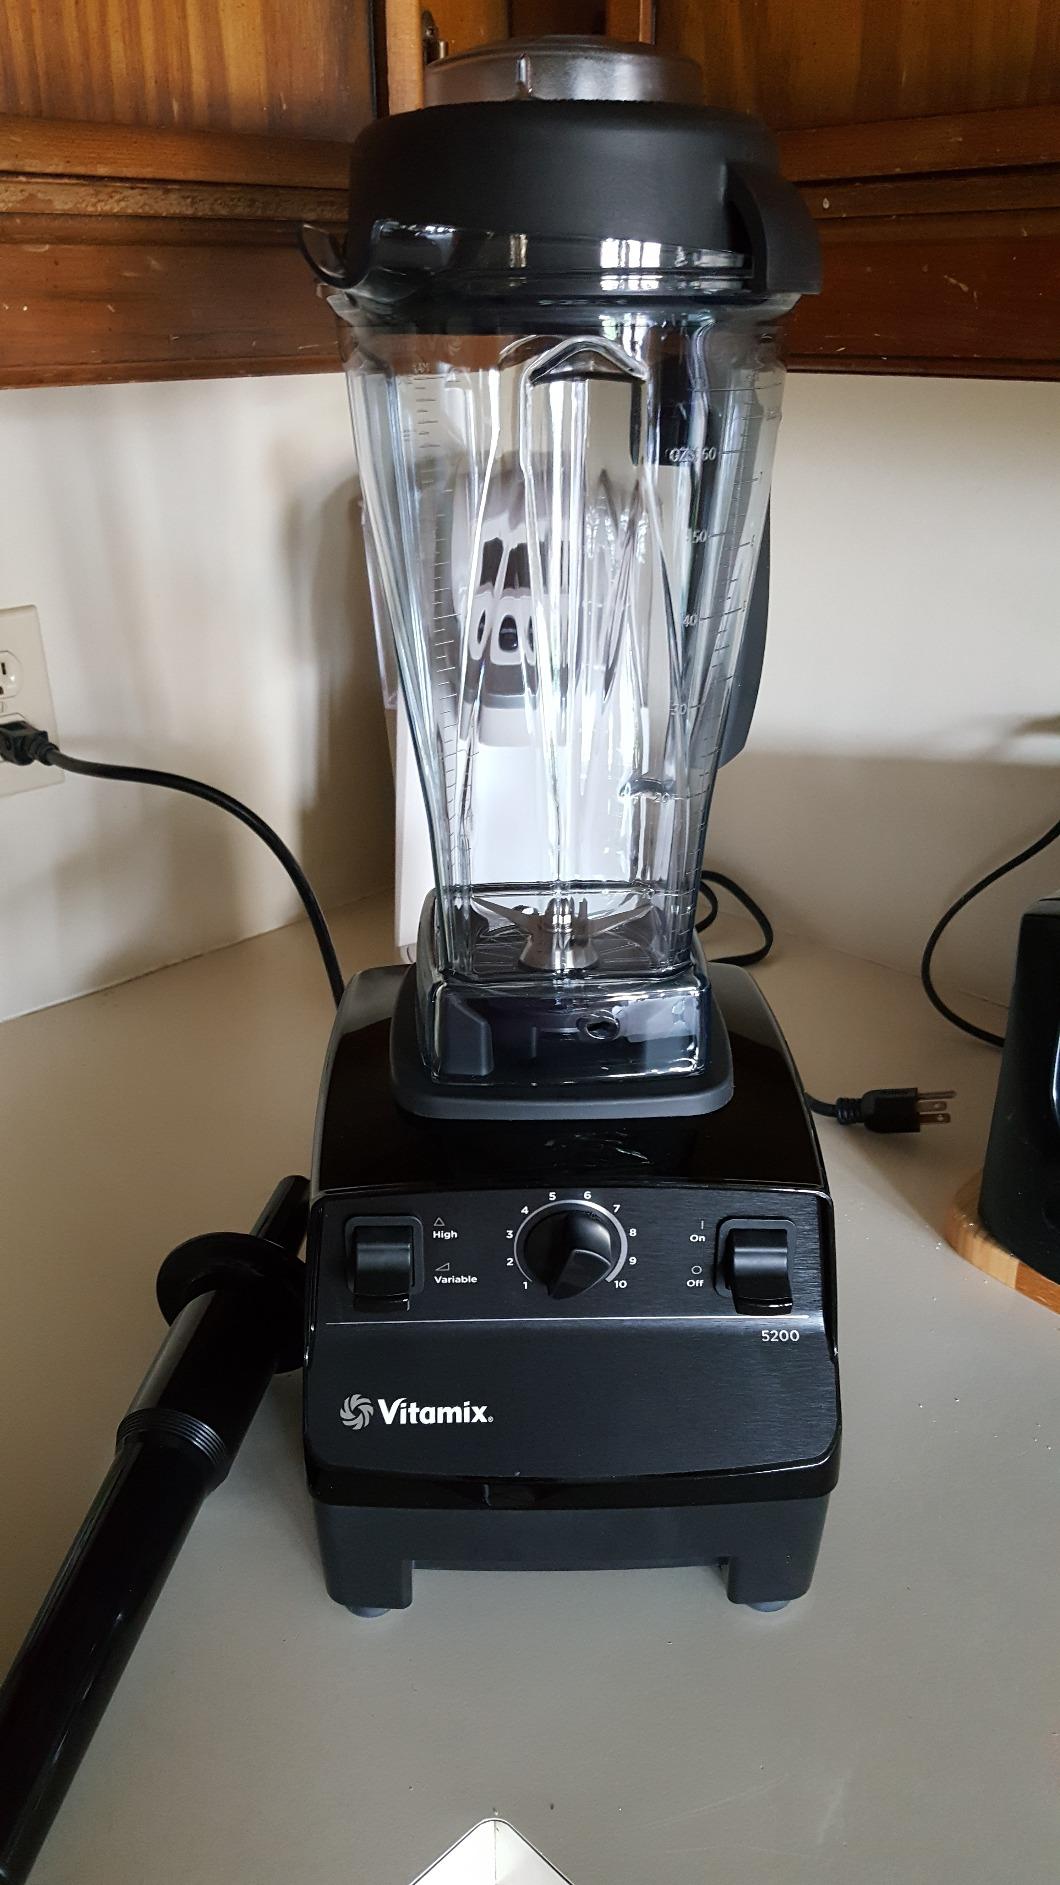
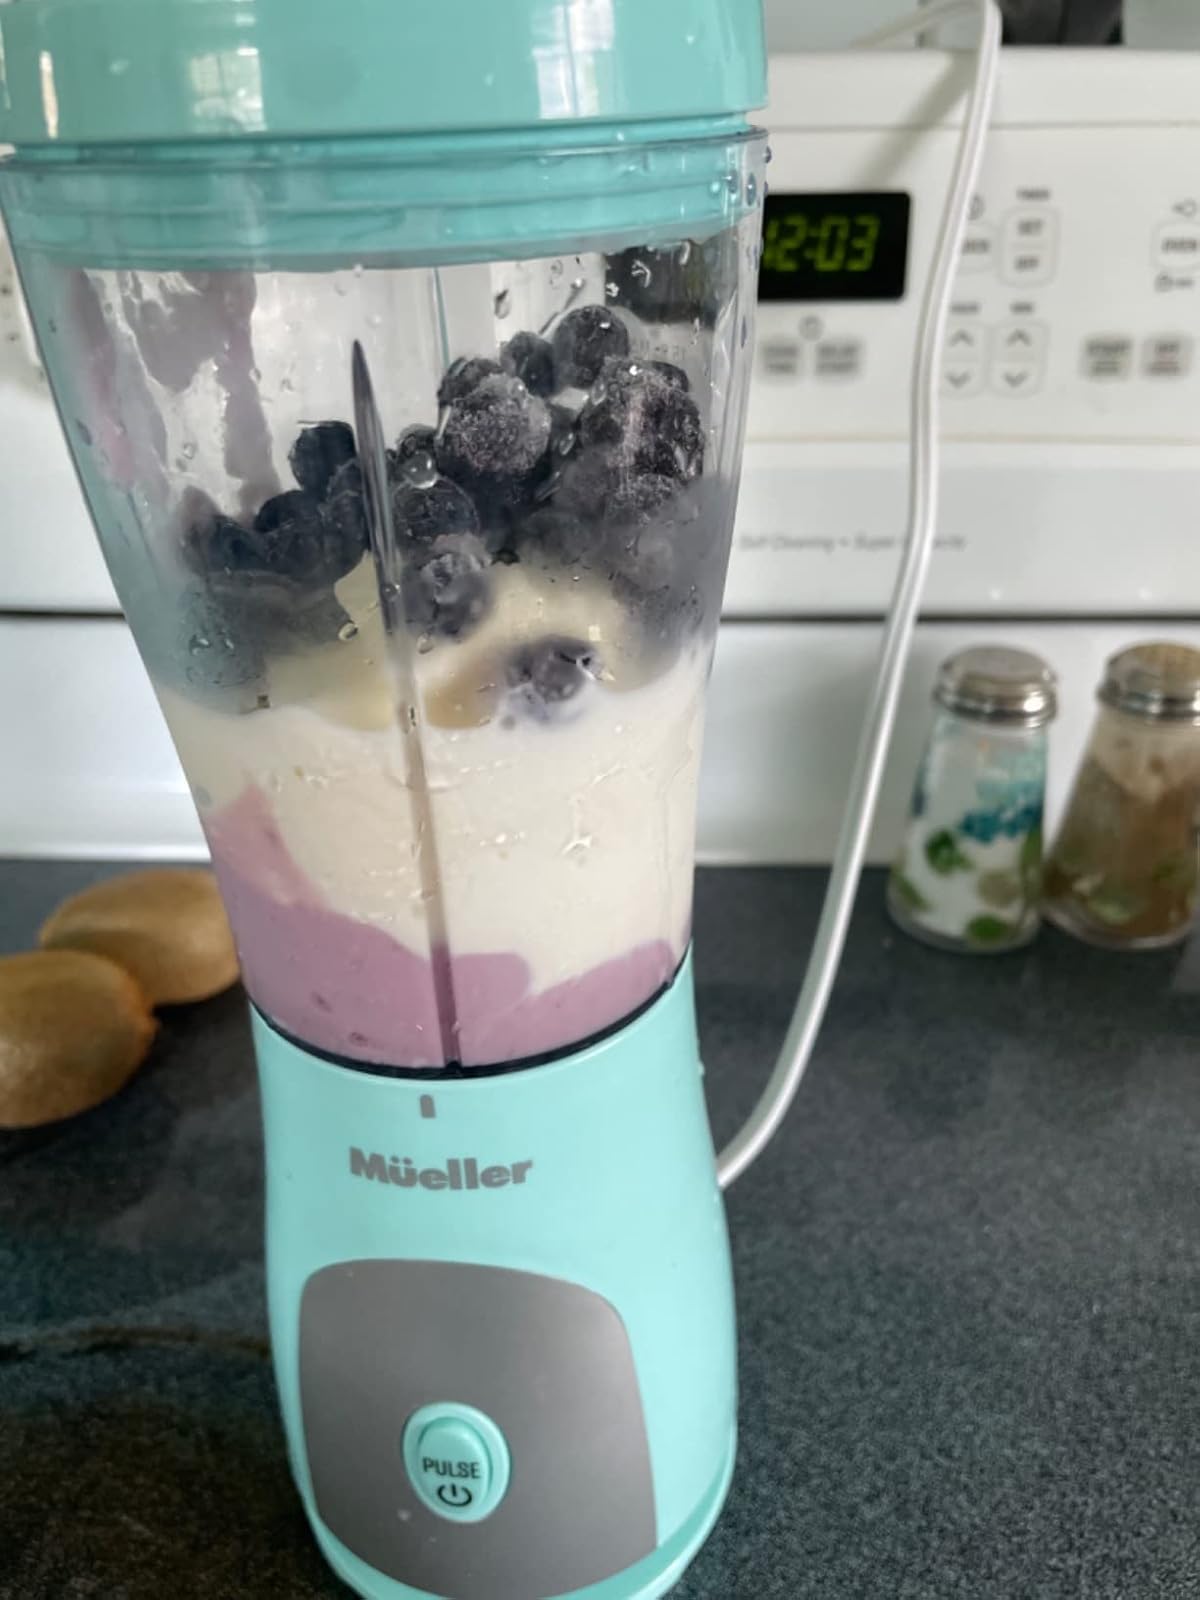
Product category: items_blender
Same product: no